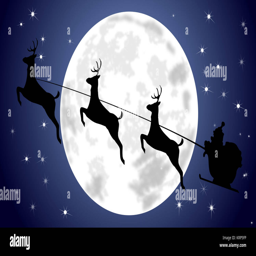
film character driving his sleigh in front of a full moon - illustration